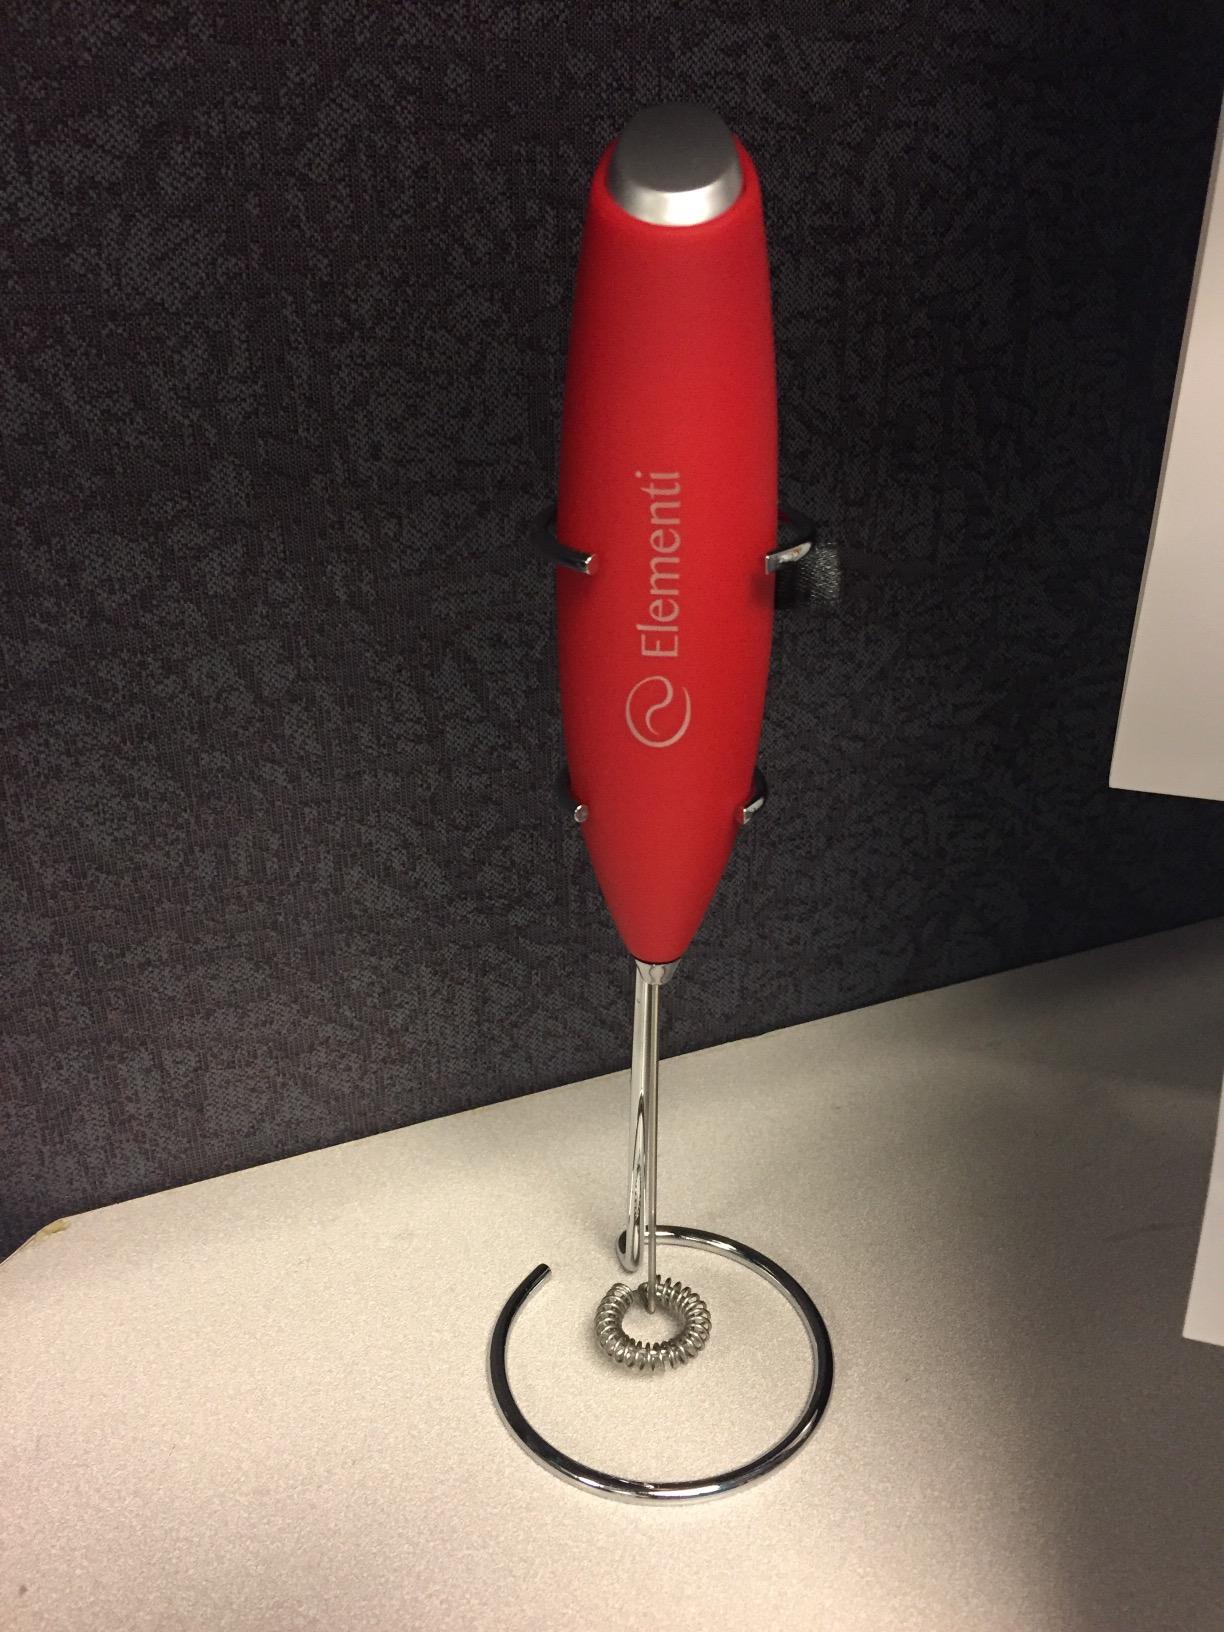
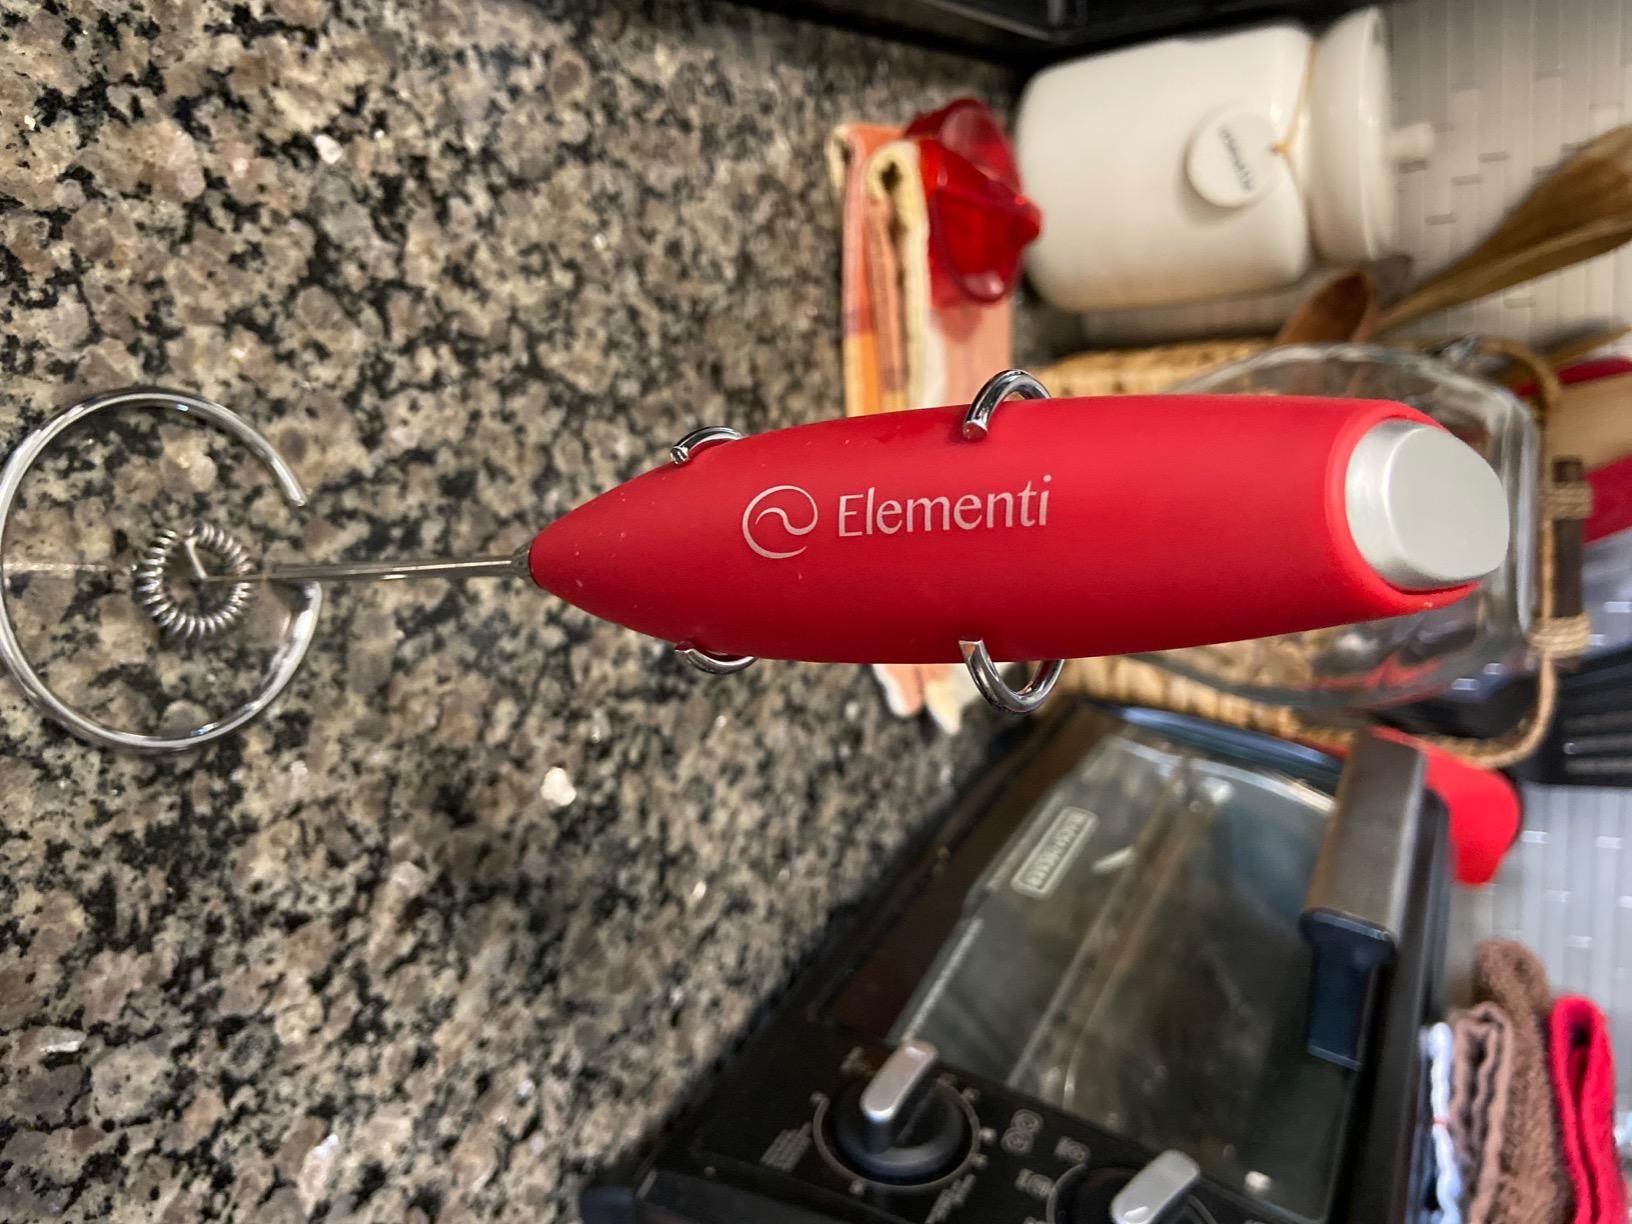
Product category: items_mixer
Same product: yes